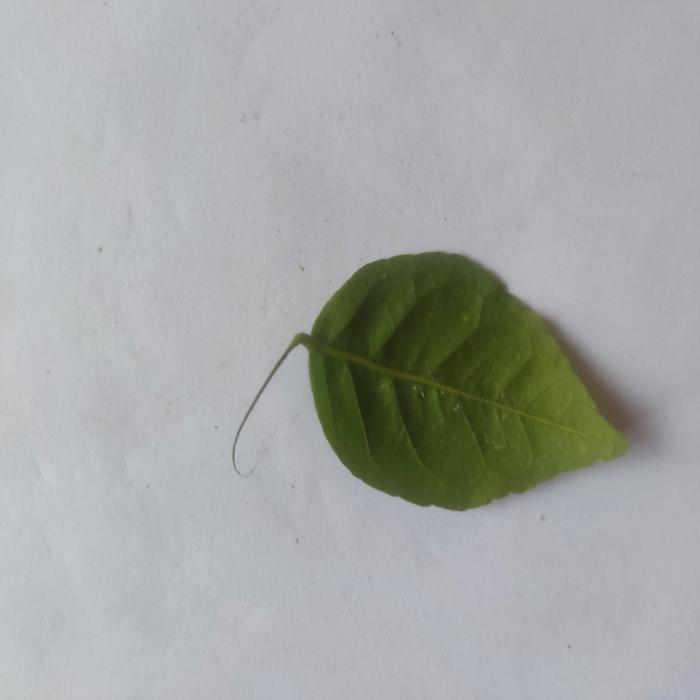
Crop: Aegle Marmelos
Leaf condition: Healthy_Leaf